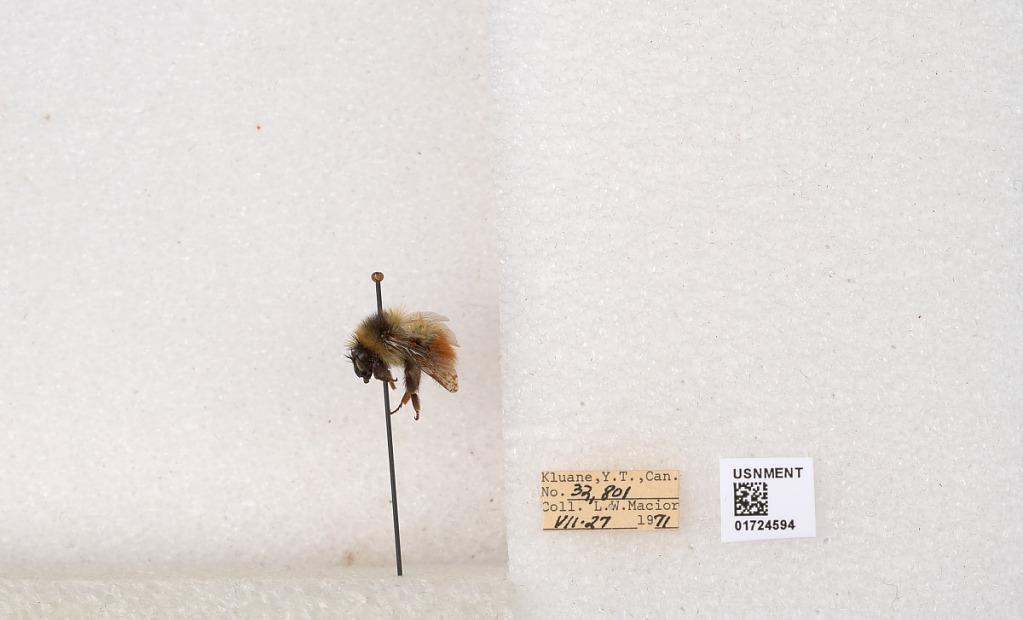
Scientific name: Bombus (Pyrobombus) sylvicola Kirby
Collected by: L. Macior
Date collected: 1971-7-27
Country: Canada
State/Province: Yukon Territory
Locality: Kluane National Park and Reserve
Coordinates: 60.7493, -139.504